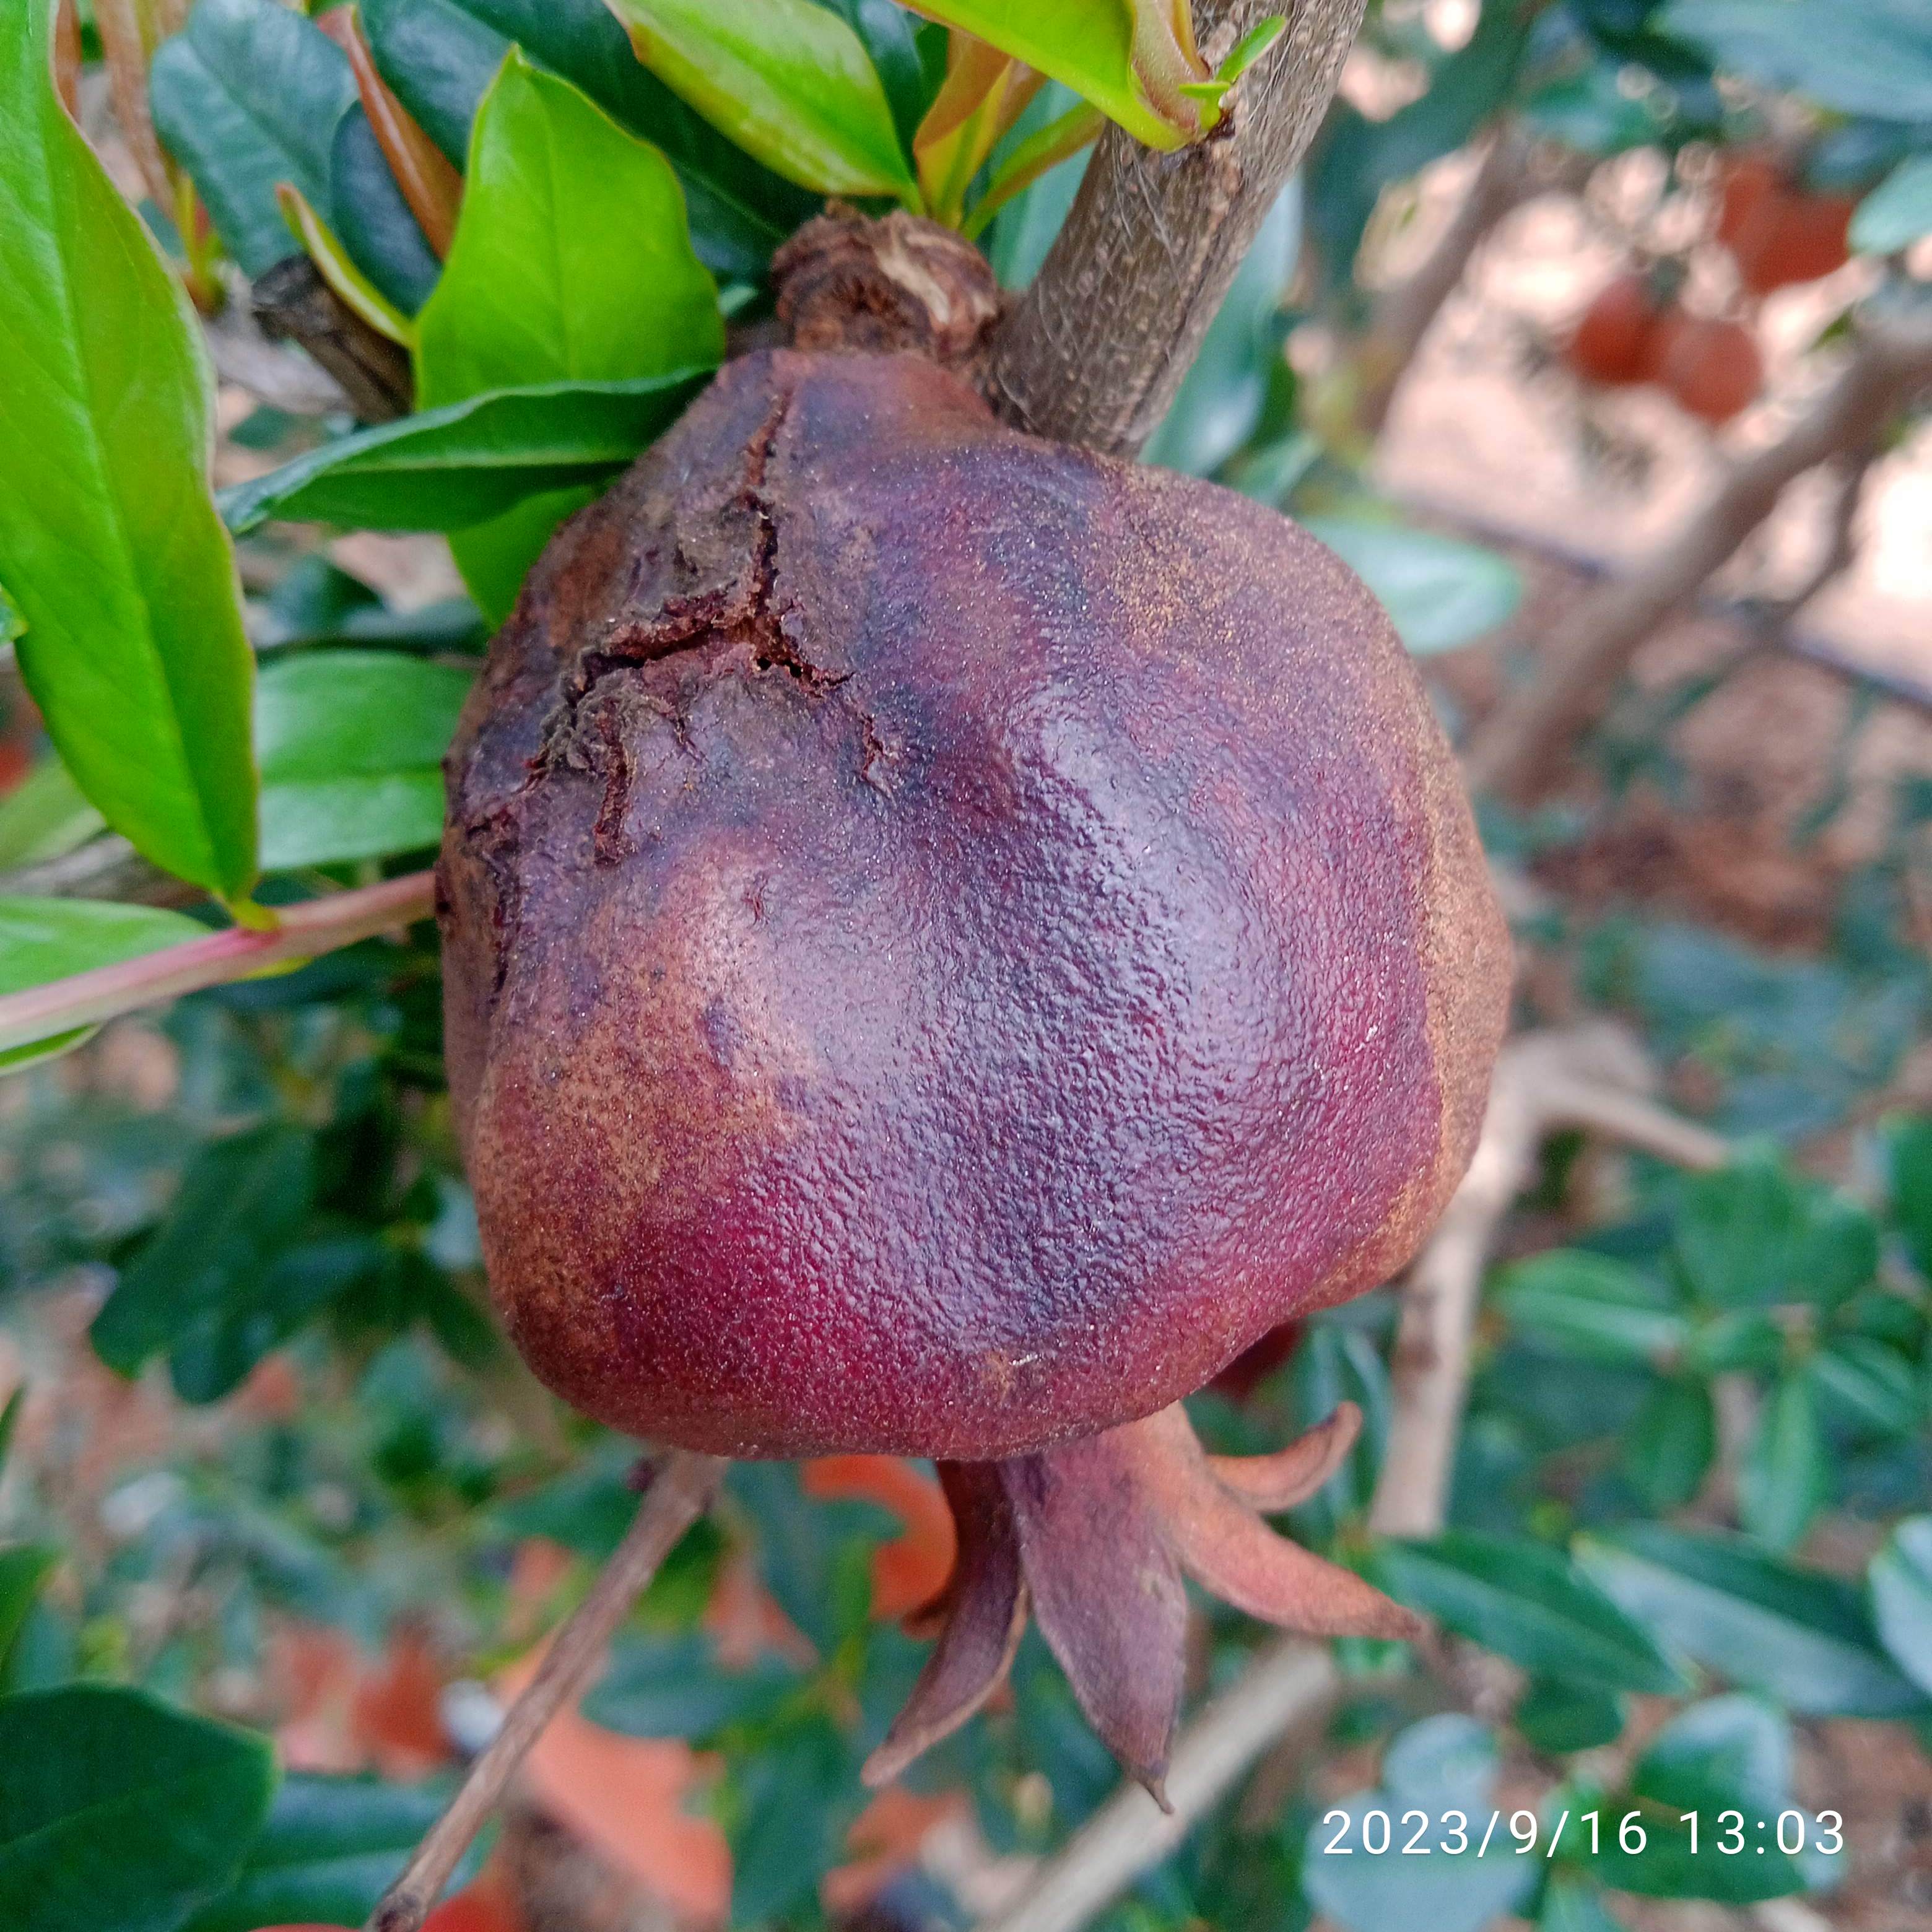
Label: Alternaria